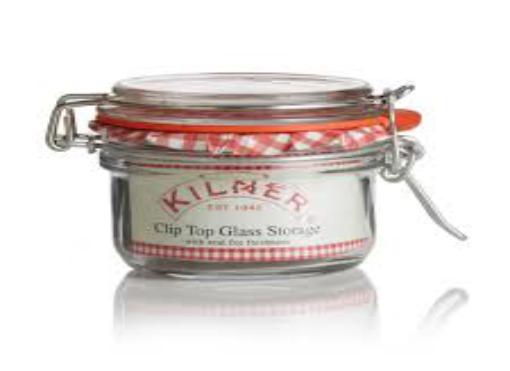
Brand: kilner
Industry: Necessities